Stripe-throated hermit

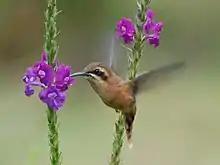
Phaethornis striigularis

It occurs in southern Mexico (north-eastern Oaxaca and southern Veracruz east to southern Quintana Roo), Belize, north-eastern Guatemala, northern and eastern Honduras, Nicaragua, Costa Rica, Panama, western, central and northern Colombia (mainly Pacific lowlands and the Magdalena valley region), western Ecuador (south to El Oro) and north-eastern Venezuela (both slopes of the Andes and northern mountains). As far as known, it is essentially a resident species, but some local movements may occur.